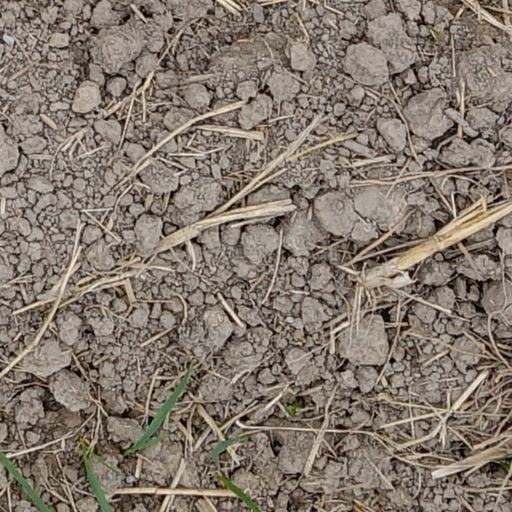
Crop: wheat